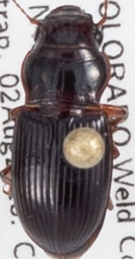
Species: Cratacanthus dubius
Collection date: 2018-08-02
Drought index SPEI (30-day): -0.718
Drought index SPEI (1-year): -0.276
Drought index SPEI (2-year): -0.588